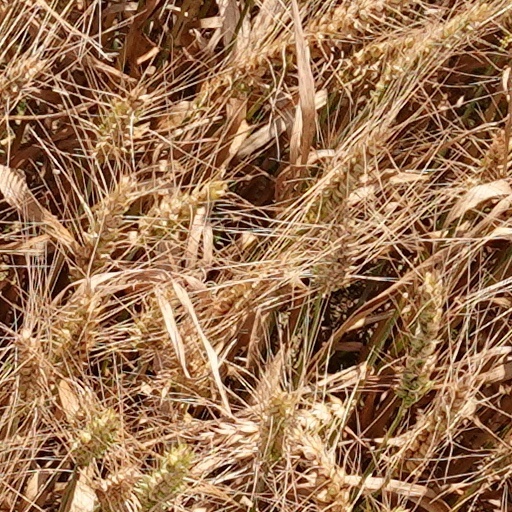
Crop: wheat